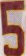
Number: 5